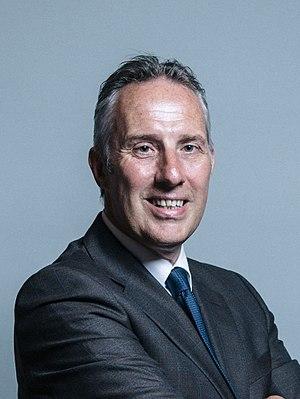
Ian Richard Kyle Paisley Jr est Membre du Parlement du Nord d'Antrim, en poste depuis 2010. Auparavant, il était membre de l'Assemblée d'Irlande du Nord du Nord d'Antrim de 1998 à 2010. Paisley, qui est un membre du Parti unioniste démocrate, est le fils de son fondateur Ian Paisley.